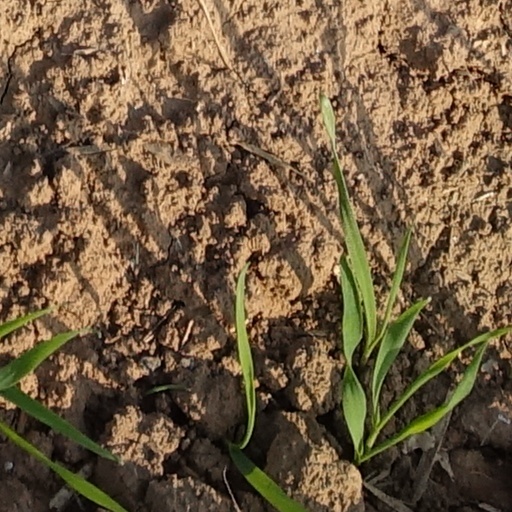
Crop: wheat